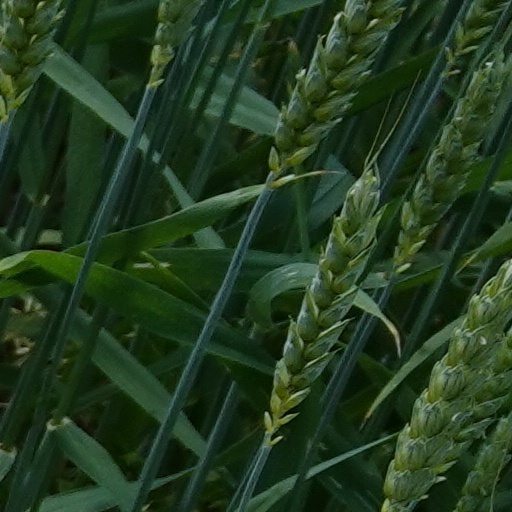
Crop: wheat